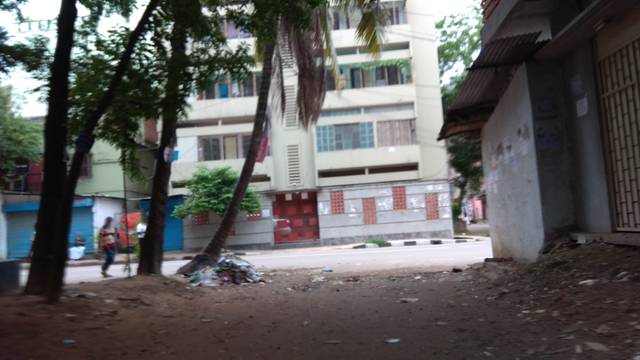
Region: Bangladesh
Coordinates: 23.809, 90.372